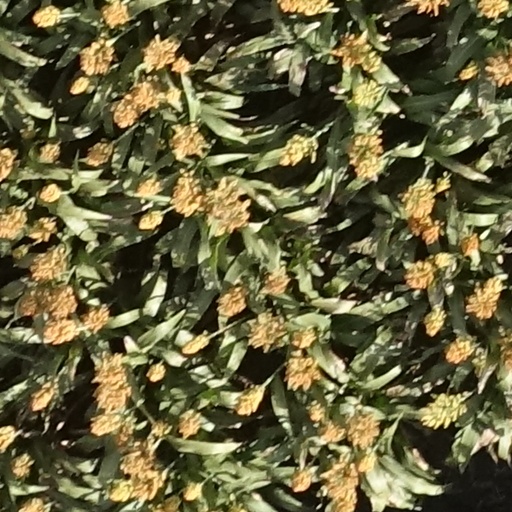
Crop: sorghum